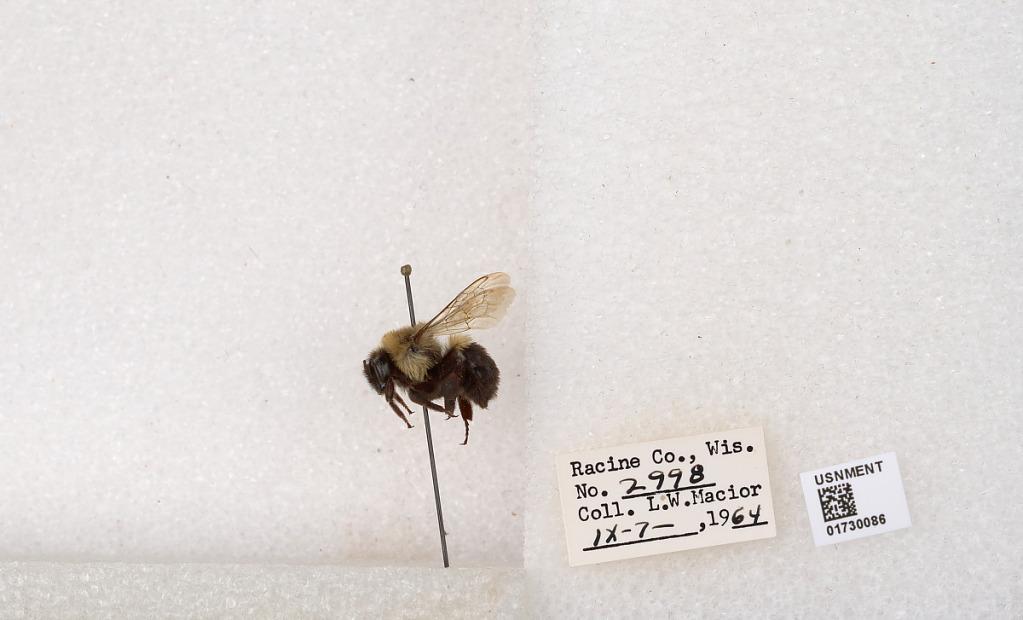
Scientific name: Bombus impatiens Cresson
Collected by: L. Macior
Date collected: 1964-9-7
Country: United States
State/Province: Wisconsin
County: Racine
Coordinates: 42.7261, -87.7828